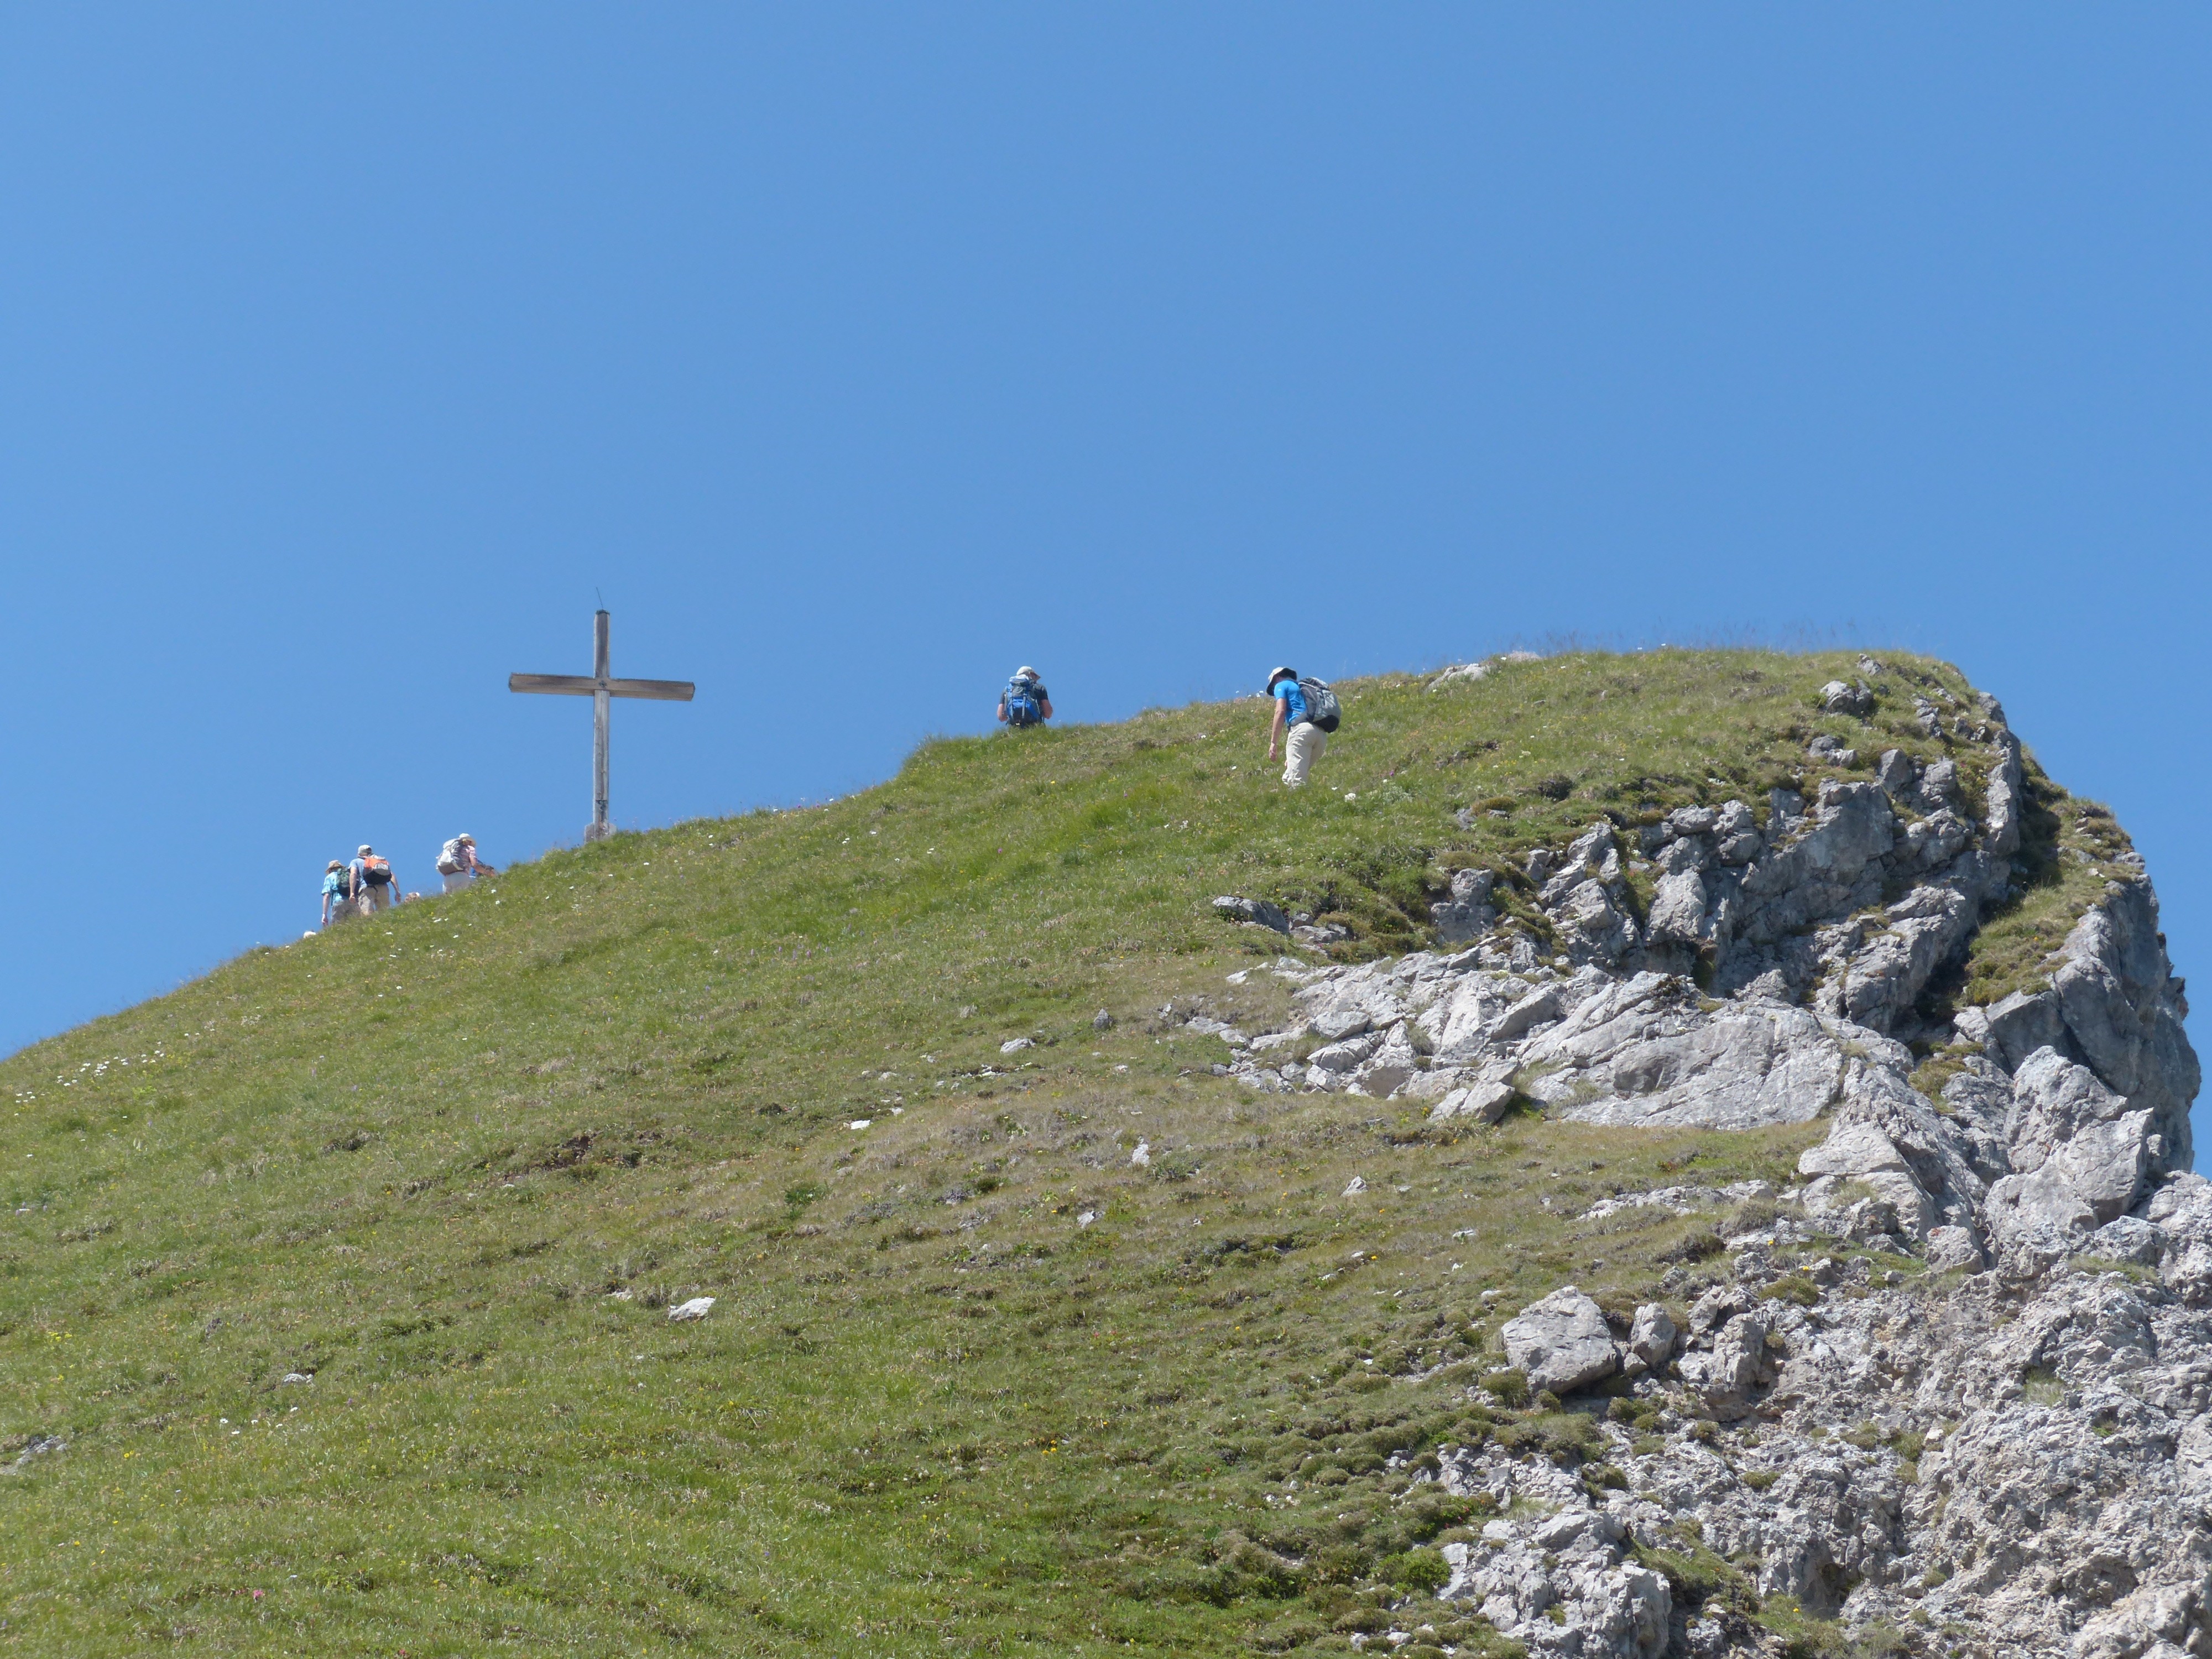
sea, coast, walking, mountain, hiking, trail, hill, adventure, mountain range, cliff, hike, alpine, terrain, ridge, summit, austria, mountains, alps, plateau, fell, more, tyrol, landform, mountain meadows, allg u alps, mountain hike, flower meadows, mountainous landforms, vilsalpseeberge, saalfeld h henweg, schochen top